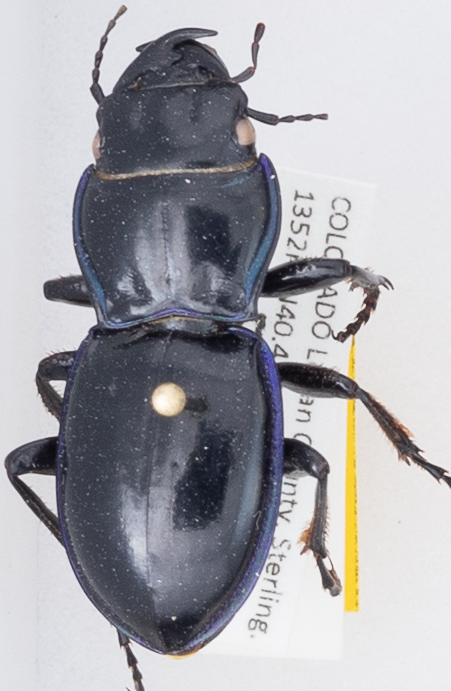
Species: Pasimachus elongatus
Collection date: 2014-08-05
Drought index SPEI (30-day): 0.05
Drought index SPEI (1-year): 0.71
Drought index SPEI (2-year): -0.728